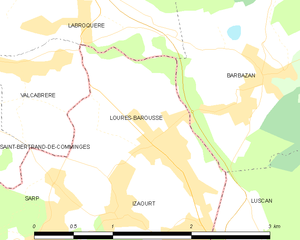
Carte des communes françaises
Loures-Barousse est une commune française située dans le département des Hautes-Pyrénées, en région Occitanie.